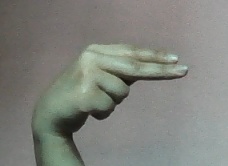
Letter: ain